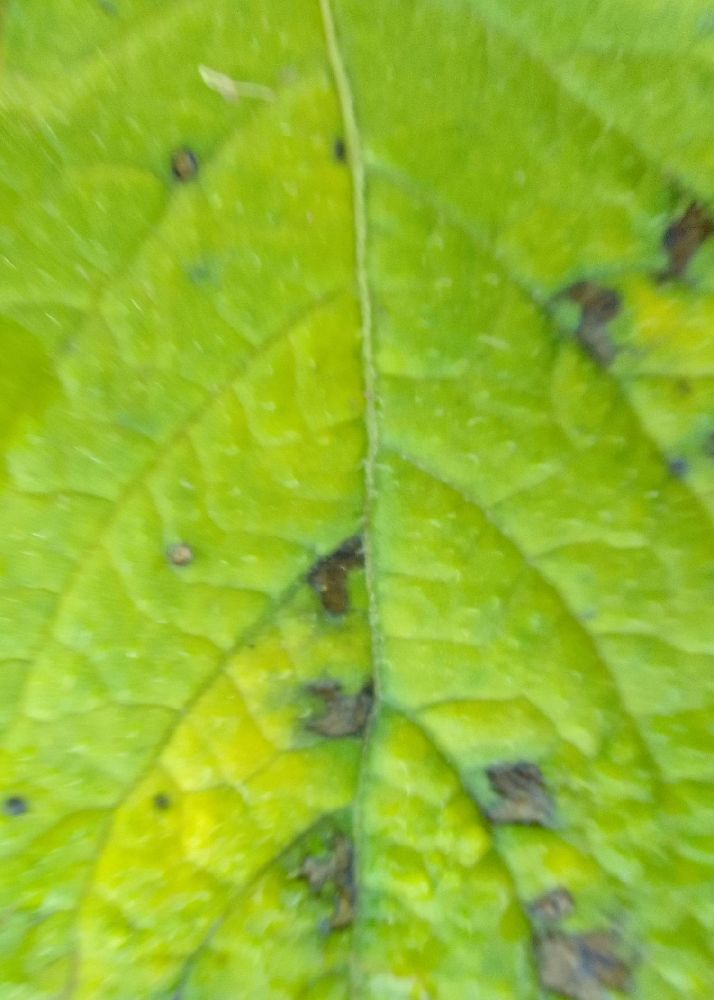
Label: Early blight